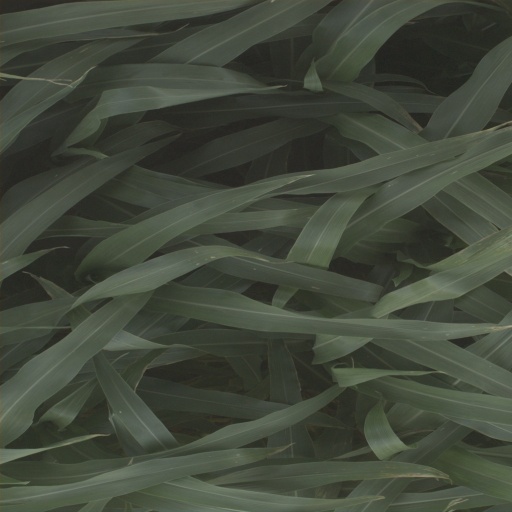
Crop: sorghum